Moorefield (Vienna, Virginia)

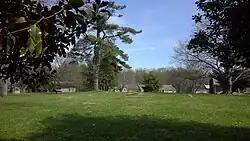
Present site of Moorefield with marker and corner stones, circa 2017

Moorefield in Fairfax County was the home of Reverend Jeremiah Moore (1746–1815), a Baptist preacher who was an early advocate of religious freedom and the separation of church and state in Virginia. Moorefield was previously on the Virginia Landmarks Register and the U.S. National Register of Historic Places before the building was dismantled in 2003.